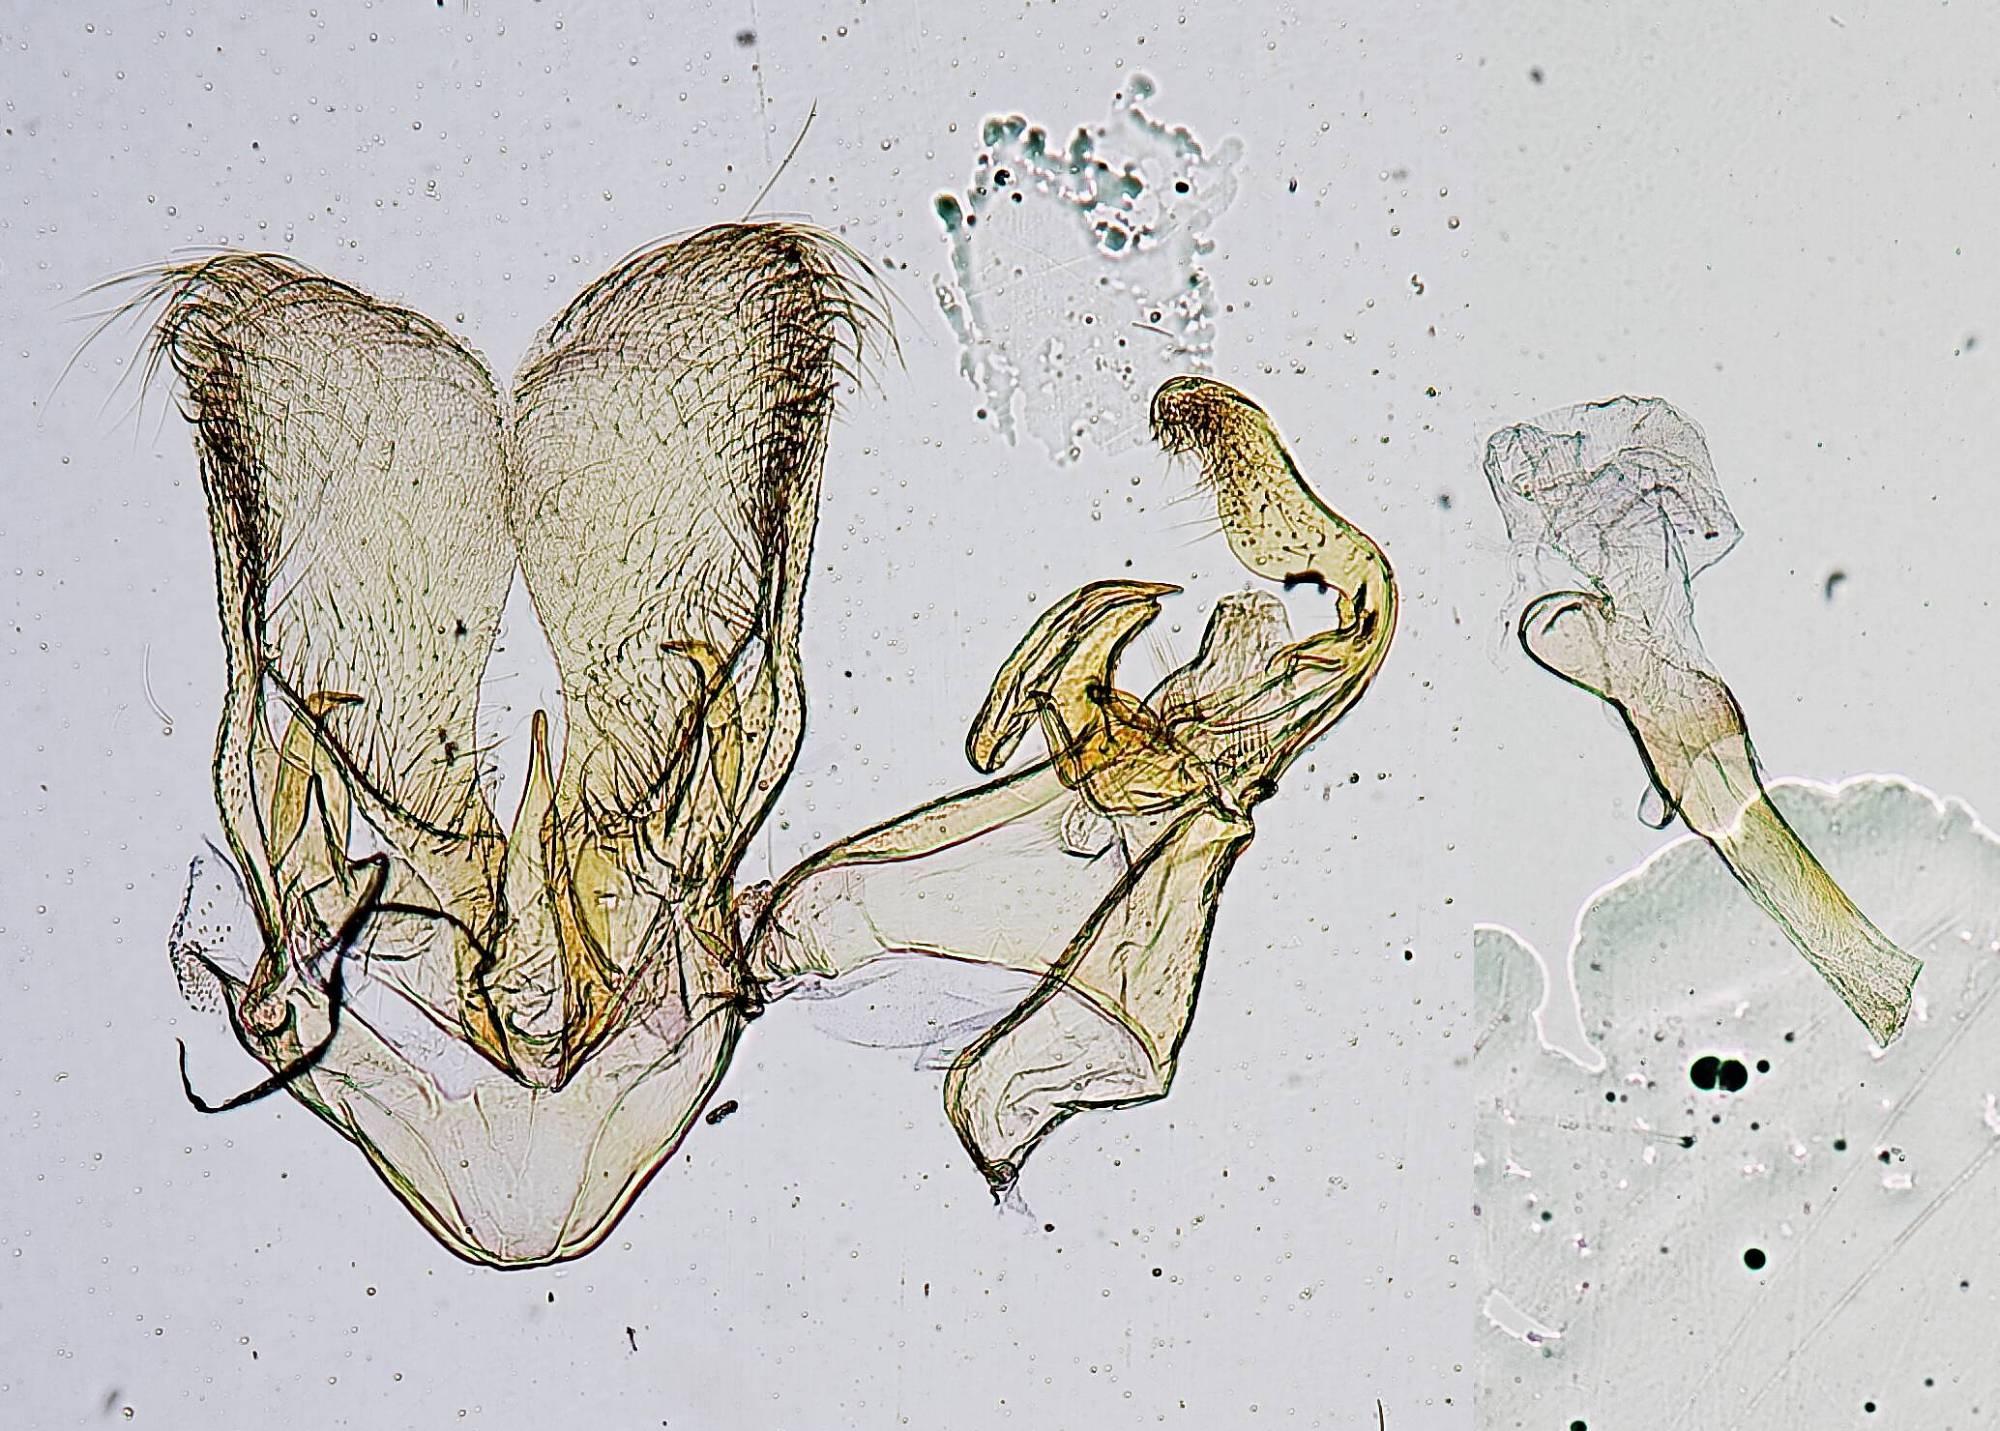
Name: Argyria tingurialis
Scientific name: Argyria tingurialis Dyar, 1914
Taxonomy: Animalia, Arthropoda, Insecta, Lepidoptera, Pyralidae
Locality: Tinguri; Carabaya; Peru, Cusco, Peru